Secularism in Albania

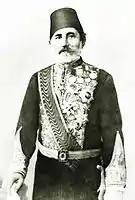
Pashko Vasa

Ali Pasha, the Albanian ruler of the increasingly independent Pashalik of Yanina, enforced his own laws in addition to the Sharia for Muslims and Canon for Christians, allowing only in rare cases the usage of local Albanian tribal customary laws. After annexing Suli and Himara into his semi-independent state in 1798, he tried to organize the judiciary in every city and province according to the principle of social equality, enforcing his laws for the entire population of his domains, Muslims and Christians.